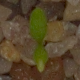
Label: common_chickweed